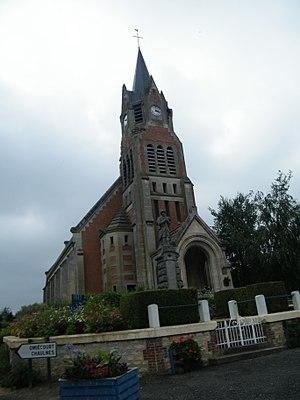
église.